Marvell City

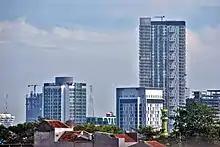
Marvell City Superblock

The building is located close to the BAT bridge has actually entered the development process around 1980s-1990s with the name Adistana, in which there are apartments and a number of other facilities. In the initial concept the apartment building used red cladding, which was quite popular for an apartment at the time. But in the 1990s, this apartment building was then left stalled for years.